Francis Lloyd (British Army officer)

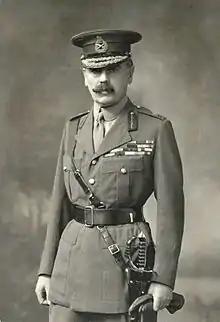
Lieutenant General Sir Francis Lloyd in October 1918

Lieutenant General Sir Francis Lloyd, (12 August 1853 – 26 February 1926) was a senior British Army officer. He rose to become Major-General commanding the Brigade of Guards and General Officer Commanding London District from 1913 to 1918.